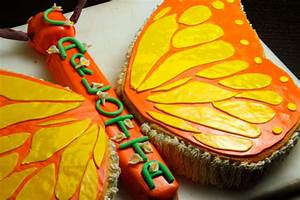
Label: farfalla